Romanos IV Diogenes

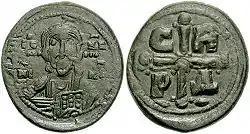
Copper "follis" of Romanos IV. The obverse shows Christ Pantokrator, while the reverse depicts a cross quartered with the letters ϹΒΡΔ for the motto ("Thy Cross aid the Lord Romanos").

Plans for the following year's campaigning were initially thrown into chaos by a rebellion by one of Romanos' Norman mercenaries, Robert Crispin, who led a contingent of Frankish troops in the pay of the empire. Possibly due to Romanos not paying them on time, they began plundering the countryside near where they were stationed at Edessa, and attacking the imperial tax collectors. Although Crispin was captured and exiled to Abydos, the Franks continued to ravage the Armeniac Theme for some time. In the meantime, the land around Caesarea was again overrun by the Turks, forcing Romanos to spend precious time and energy in expelling the Turks from Cappadocia. Desperate to begin his campaign proper, he ordered the execution of all prisoners, even a Seljuk chieftain who offered to pay an immense ransom for his life. Having brought a measure of peace to the province, Romanos marched towards the Euphrates via Melitene, and crossed the river at Romanopolis, hoping to take Akhlat on Lake Van and thus protect the Armenian frontier.